96th Anti-aircraft Missile Brigade (Ukraine)

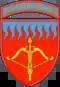
Insignia of the Ukrainian 96th Anti-Aircraft Missile Brigade

The 96th Anti-aircraft Missile Brigade "Kyivska" is a brigade of the Ukrainian Air Force tasked with air defense operations throughout Kyiv Oblast and Chernobyl NPP. It operates S-300PS and Patriot missile defense systems. It is headquartered at Danylivka in Kyiv Oblast.